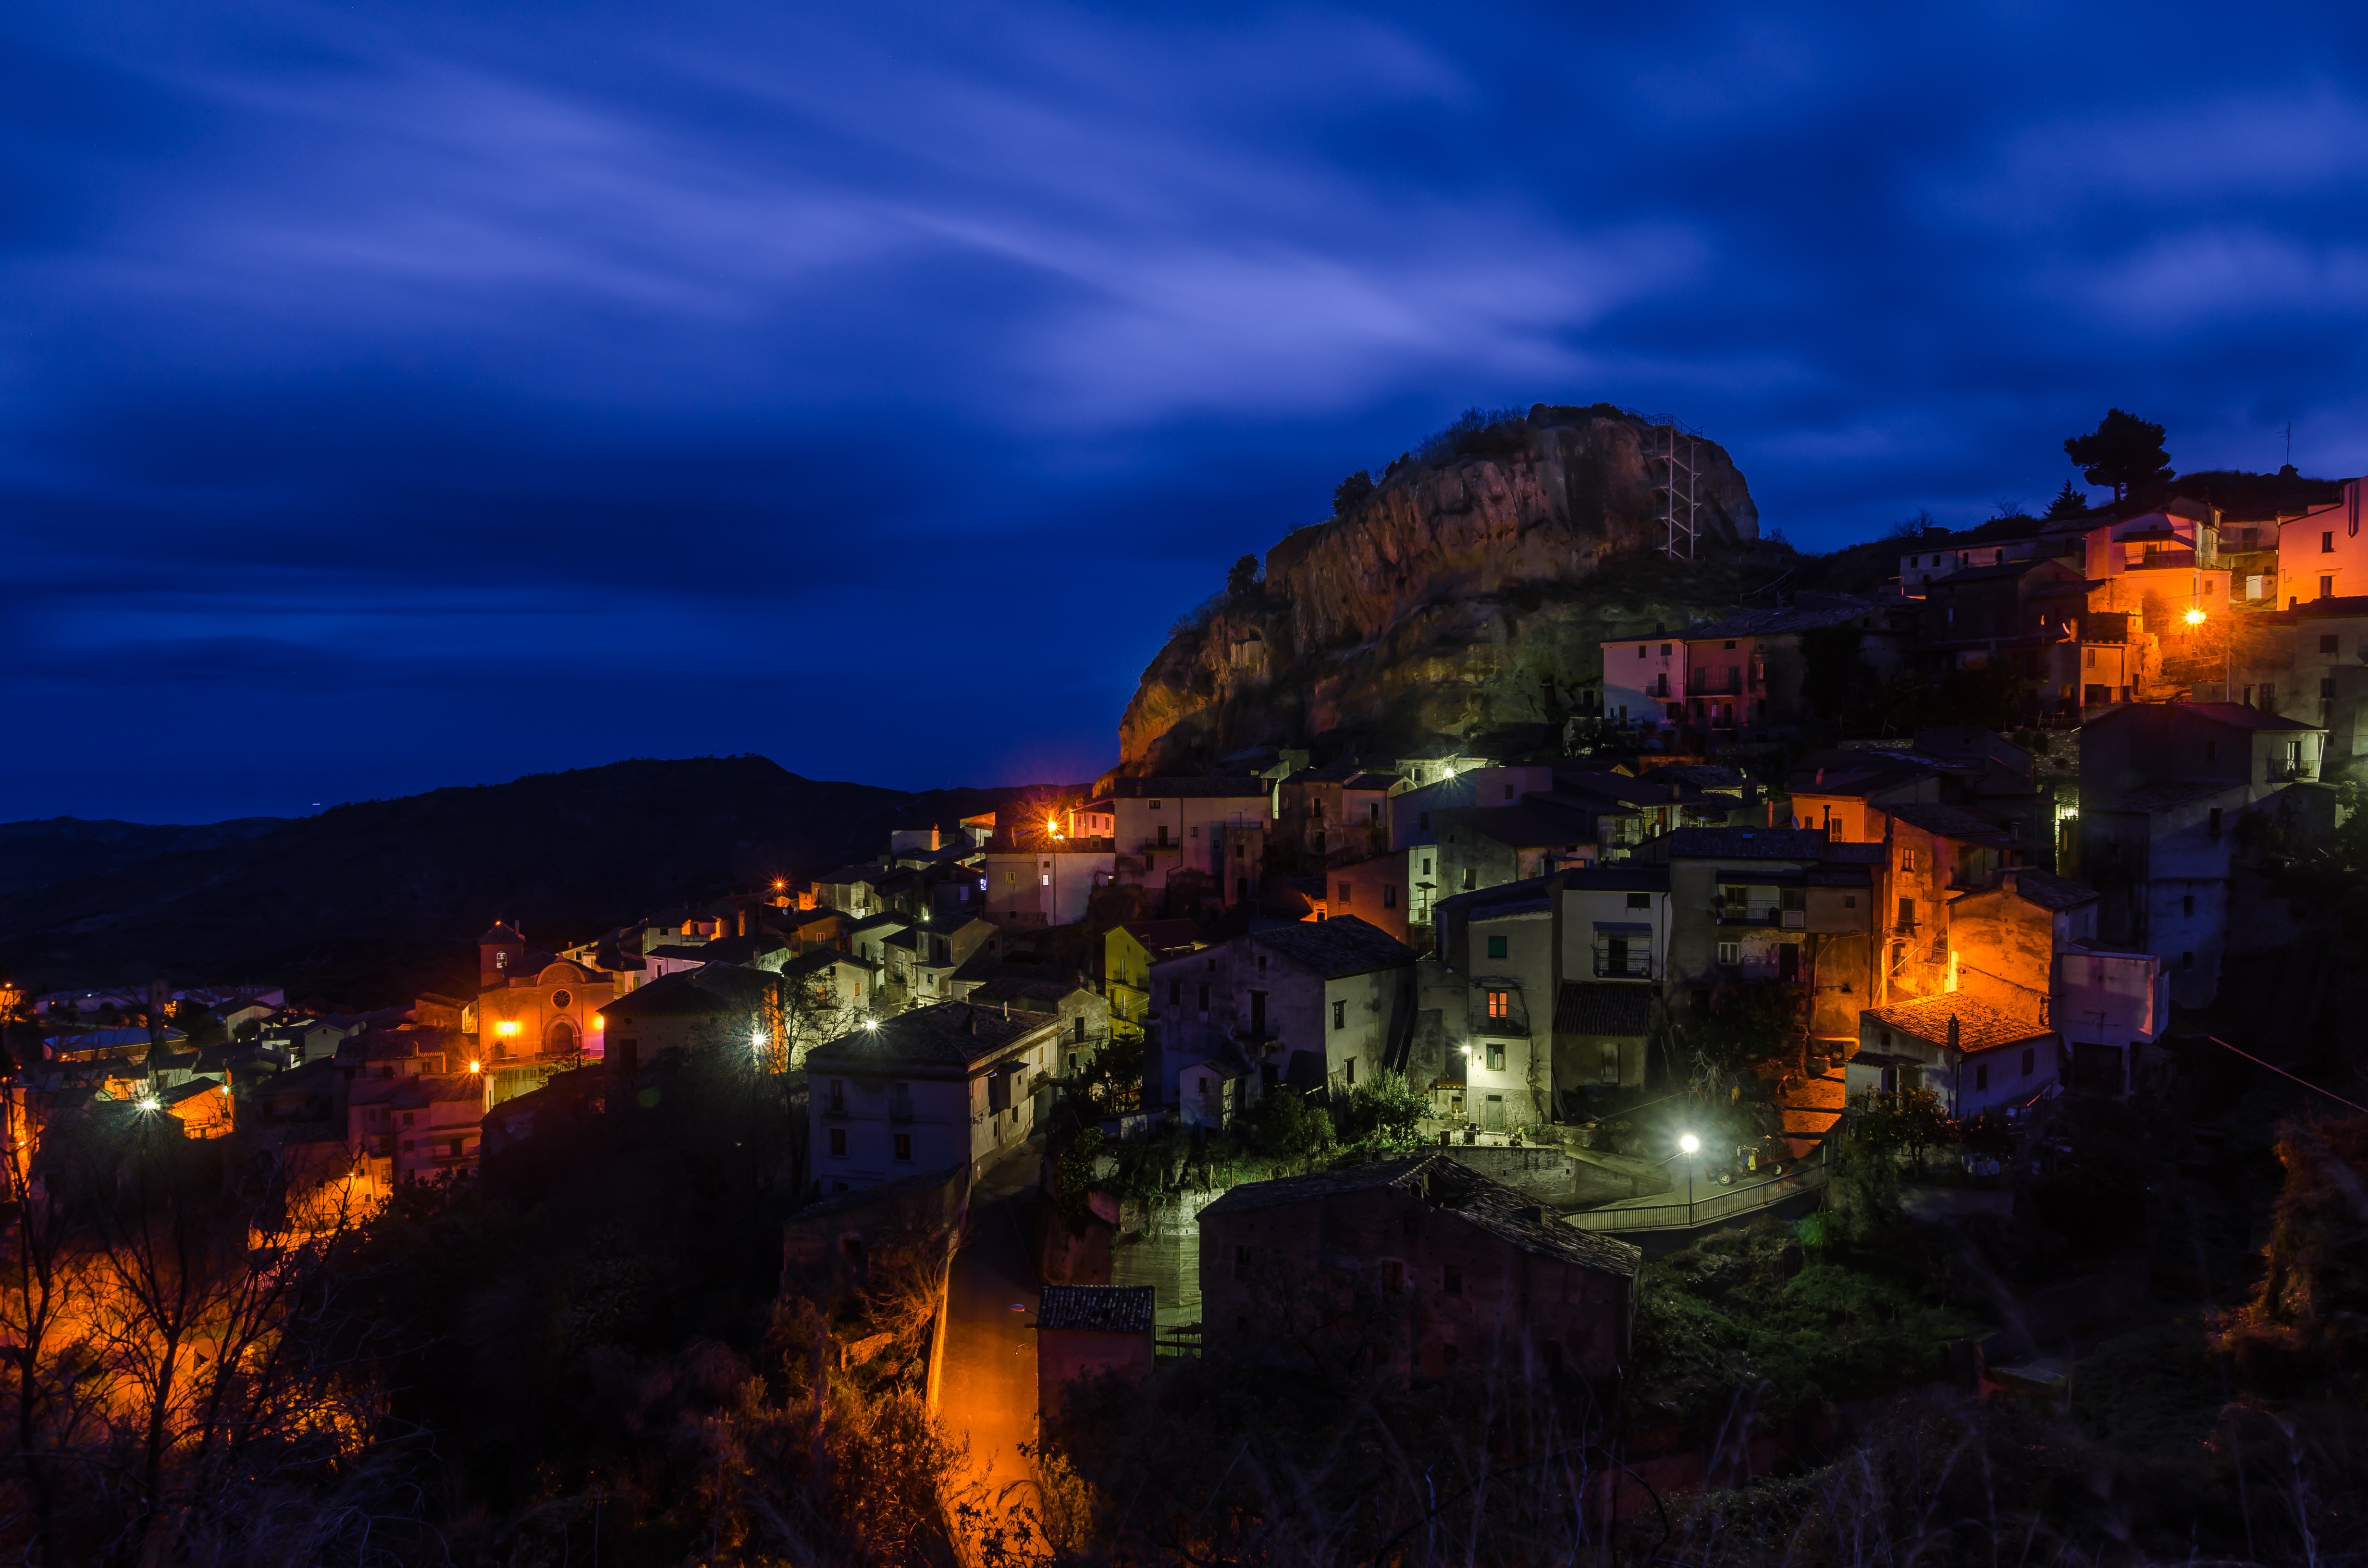
landscape, coast, horizon, sky, sunset, night, town, dawn, city, cityscape, panorama, dusk, evening, italy, lighting, calabria, lights, pietrapaola, human settlement